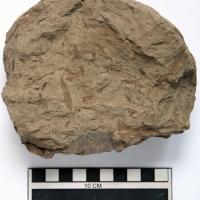
一个化石属于被子植物，其特征描述:属征：浮水草本；根二型；叶菱形，旋叠状，突出水面，边缘有小锯齿，叶柄膨大;花小，白色，腋生，单生。

简述：莲座状复叶，叶片对称，阔卵形至窄倒卵形，脉序不规则羽状。

详述：莲座状复叶，叶片2~13枚；叶片对称，阔卵形至窄倒卵形，长约4~9mm，宽约3~8mm。叶尖及基部钝圆。叶柄细，宽约0.8mm。叶顶部约1/4叶缘常具齿，间隔不规则。脉序不规则羽状；中脉直；二级脉细弱，微弯，与中脉夹角15°~20°，近叶缘处常见二歧分叉。